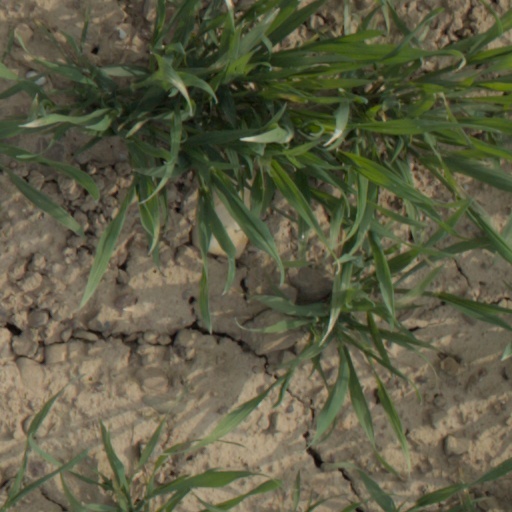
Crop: wheat